Grovers Mill, New Jersey

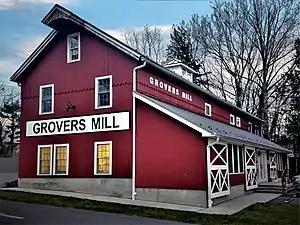
The mid-1700s Grovers Mill barn- located at the intersection around which the hamlet is centered.

The community grew around a saw/gristmill at 164 Cranbury Road, which was likely constructed in the mid-1700s. The mill's first owner was Daniel Wolsey in 1759. It is presumed that the adjacent mill pond was formed around the same time through the damming of the Bear Brook, whose flow through a concrete-walled raceway turned a large wooden water wheel for generations.